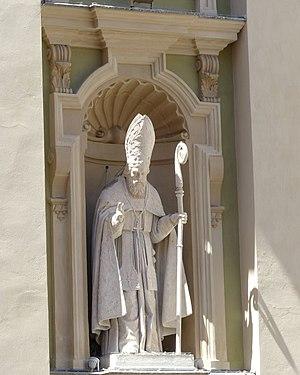
Nice (Alpes-Maritimes, France), cathédrale Ste Réparate, façade orientale, l'édifice étant ""contre-orienté"" (en sens inverse de la tradition